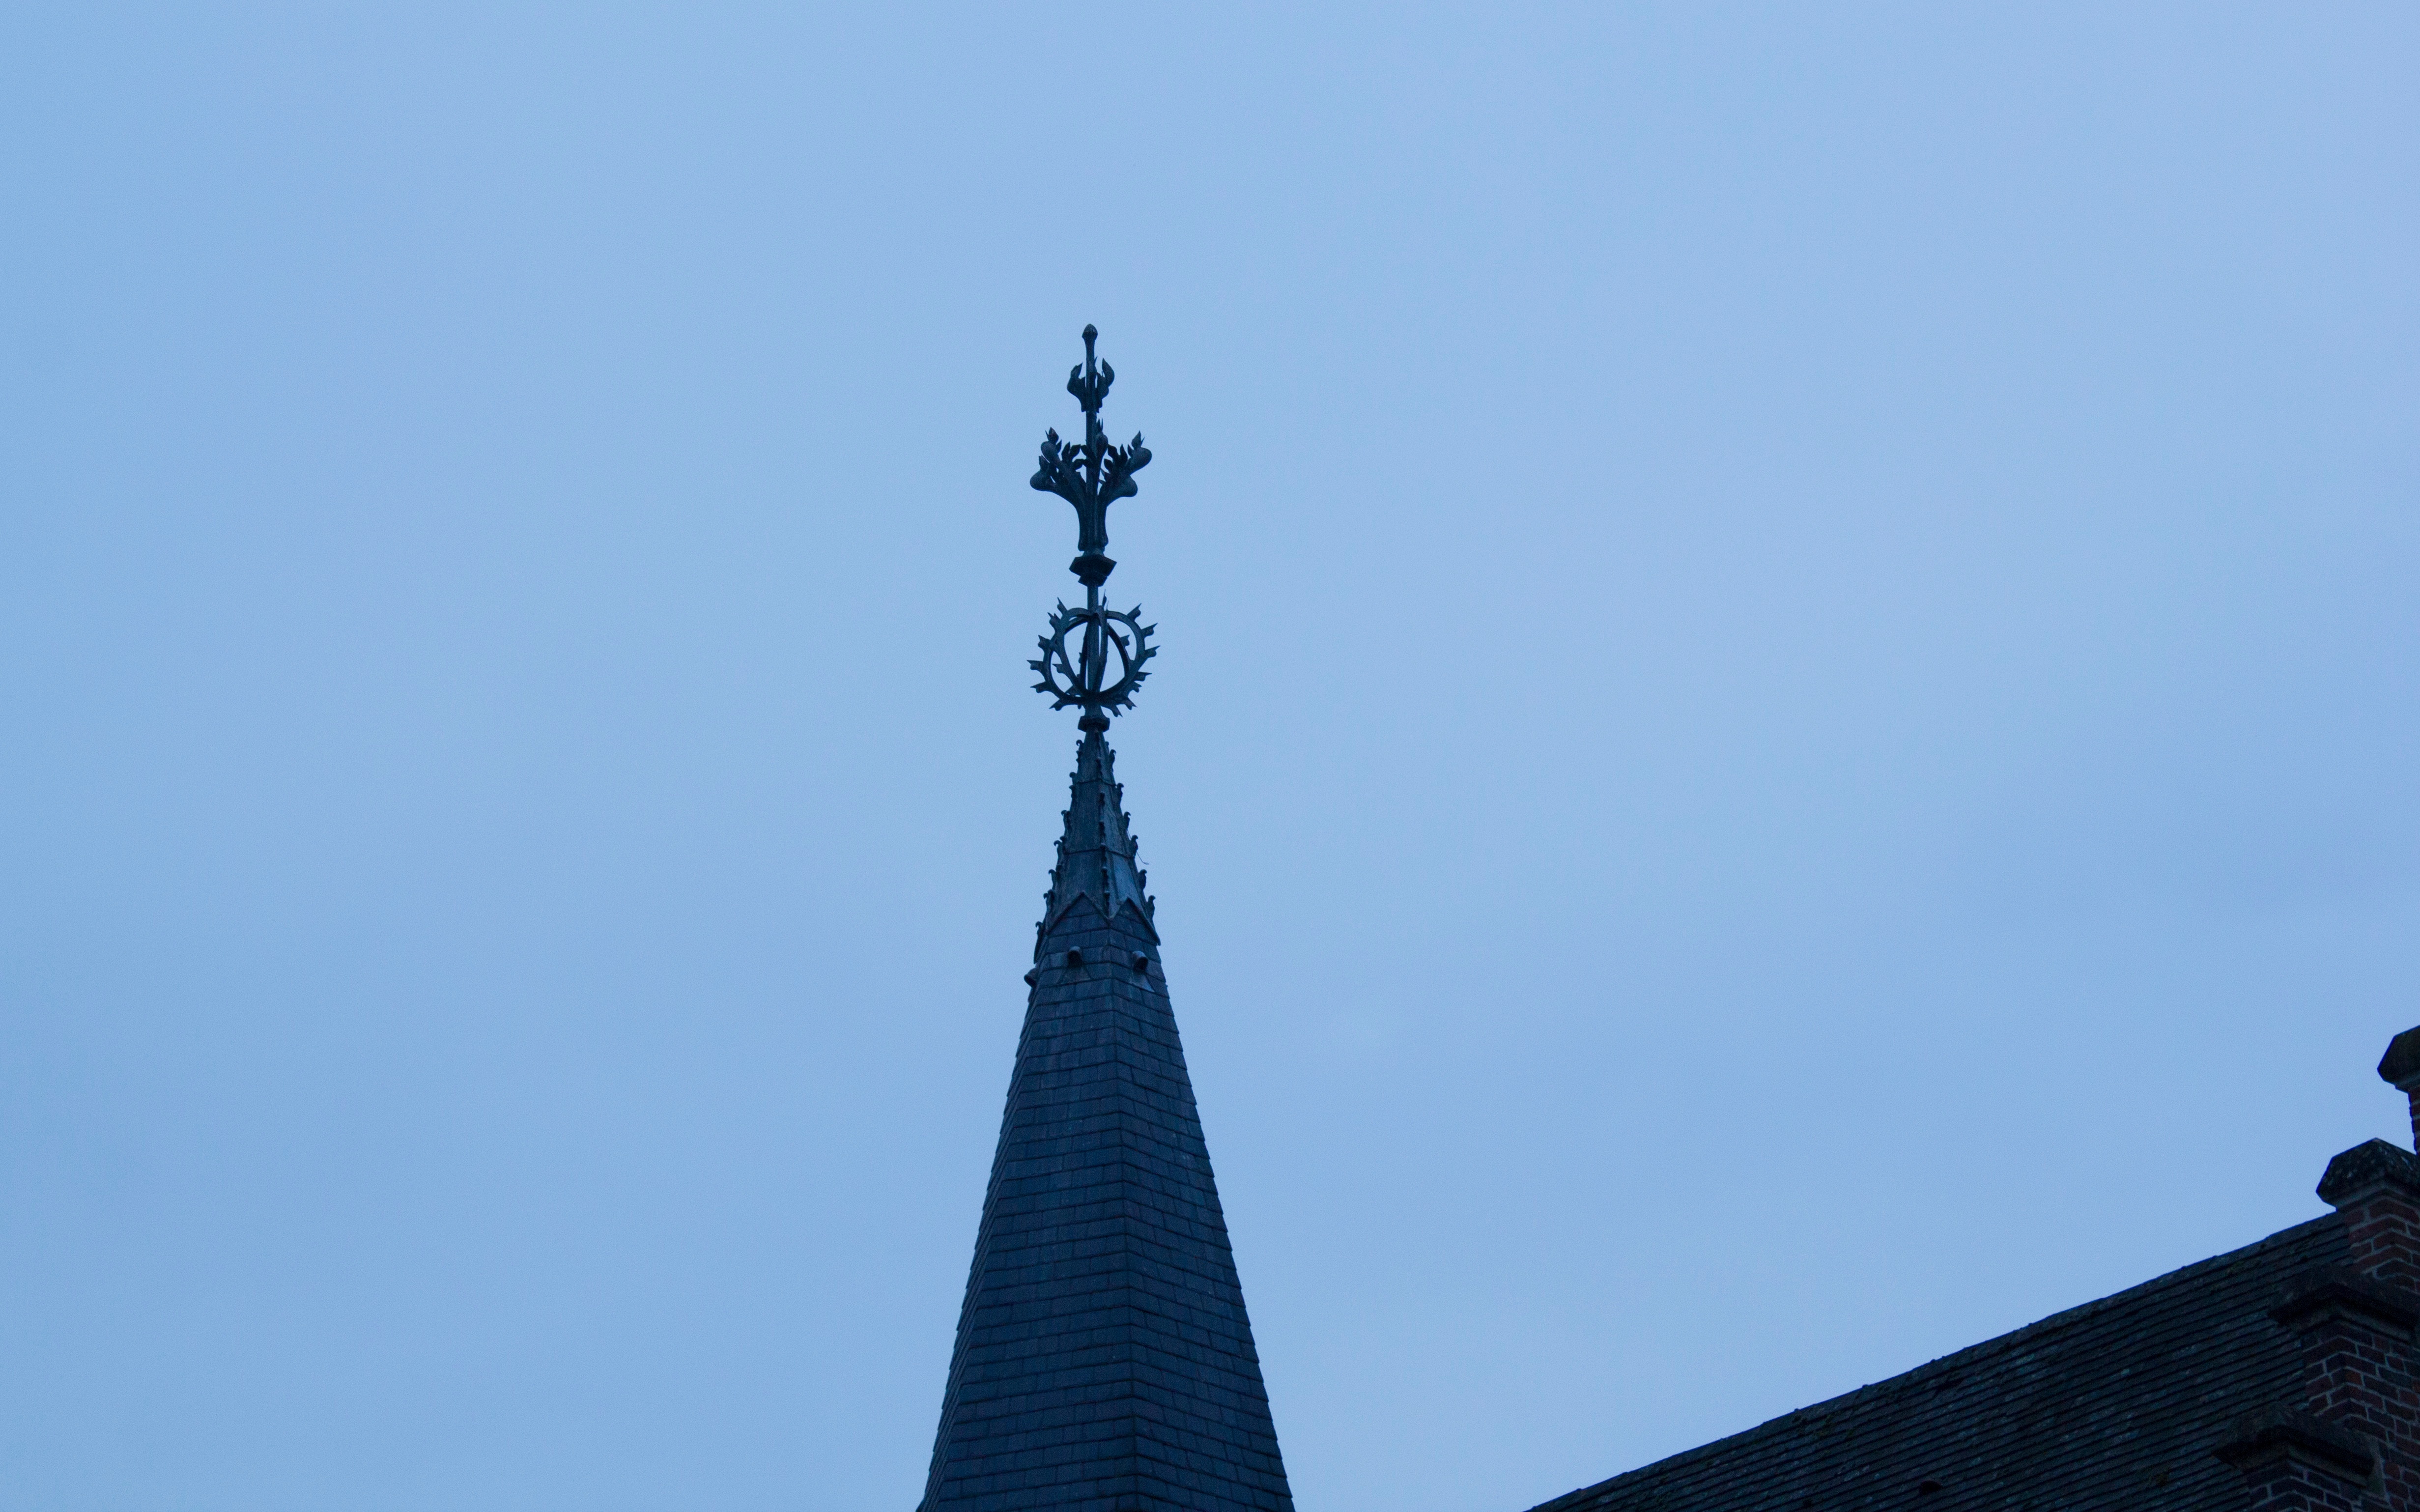
sky, skyscraper, monument, statue, tower, landmark, blue, sculpture, memorial, spire, steeple, atmosphere of earth